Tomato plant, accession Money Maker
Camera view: horizontal (90 deg, fisheye); turntable rotation: 330 degrees
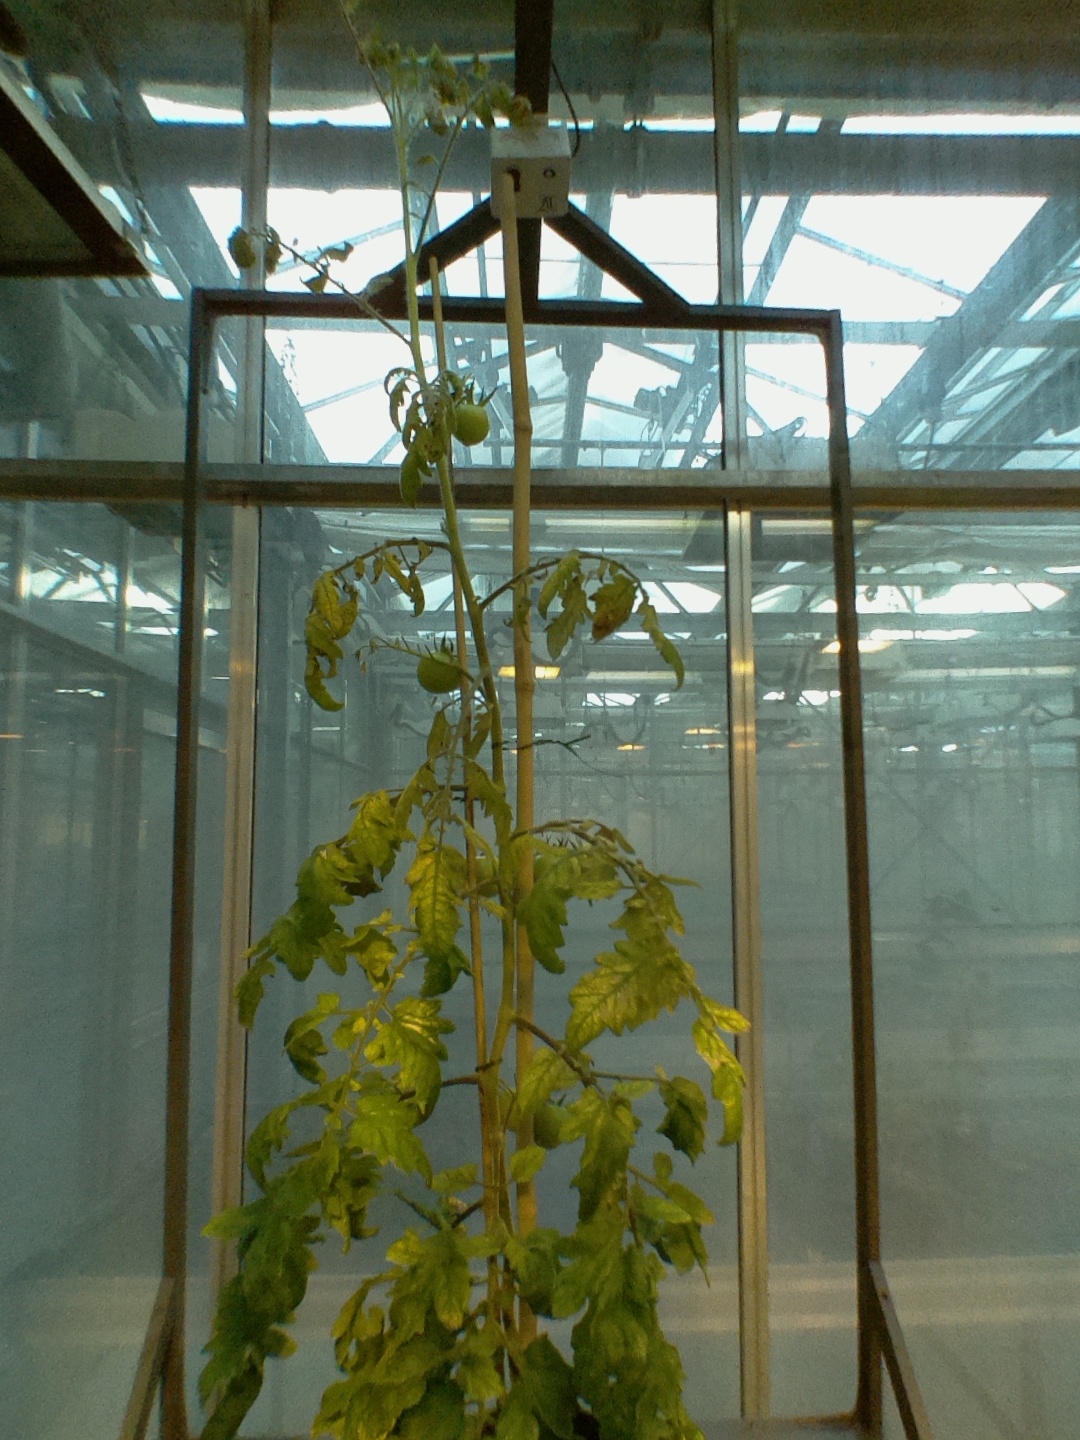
BBCH growth stage 78: 80% -90% of final fruit size